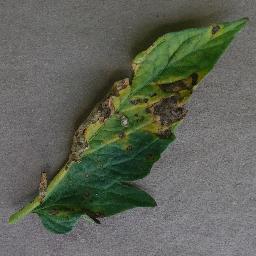
Label: Tomato___Early_blight